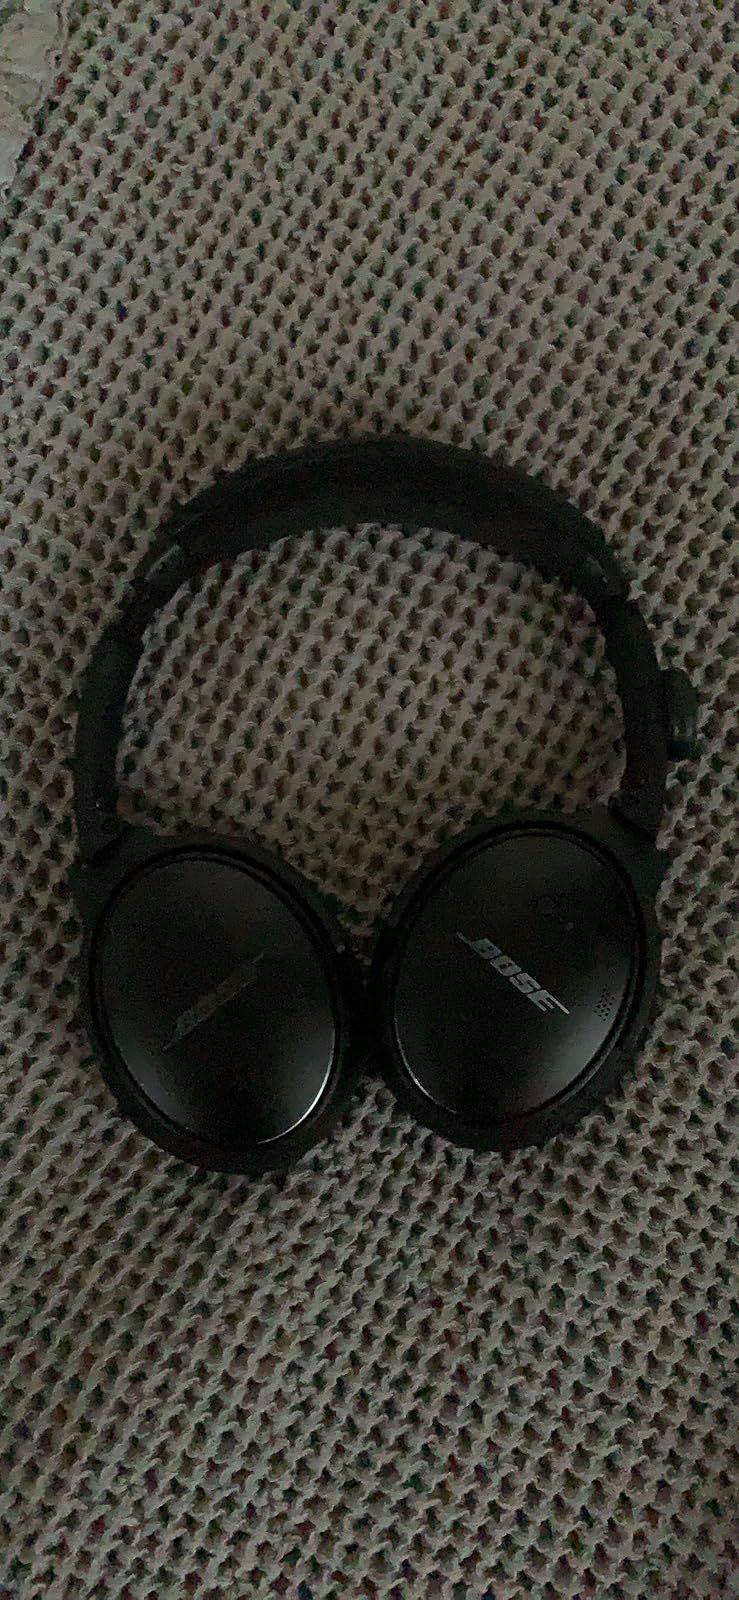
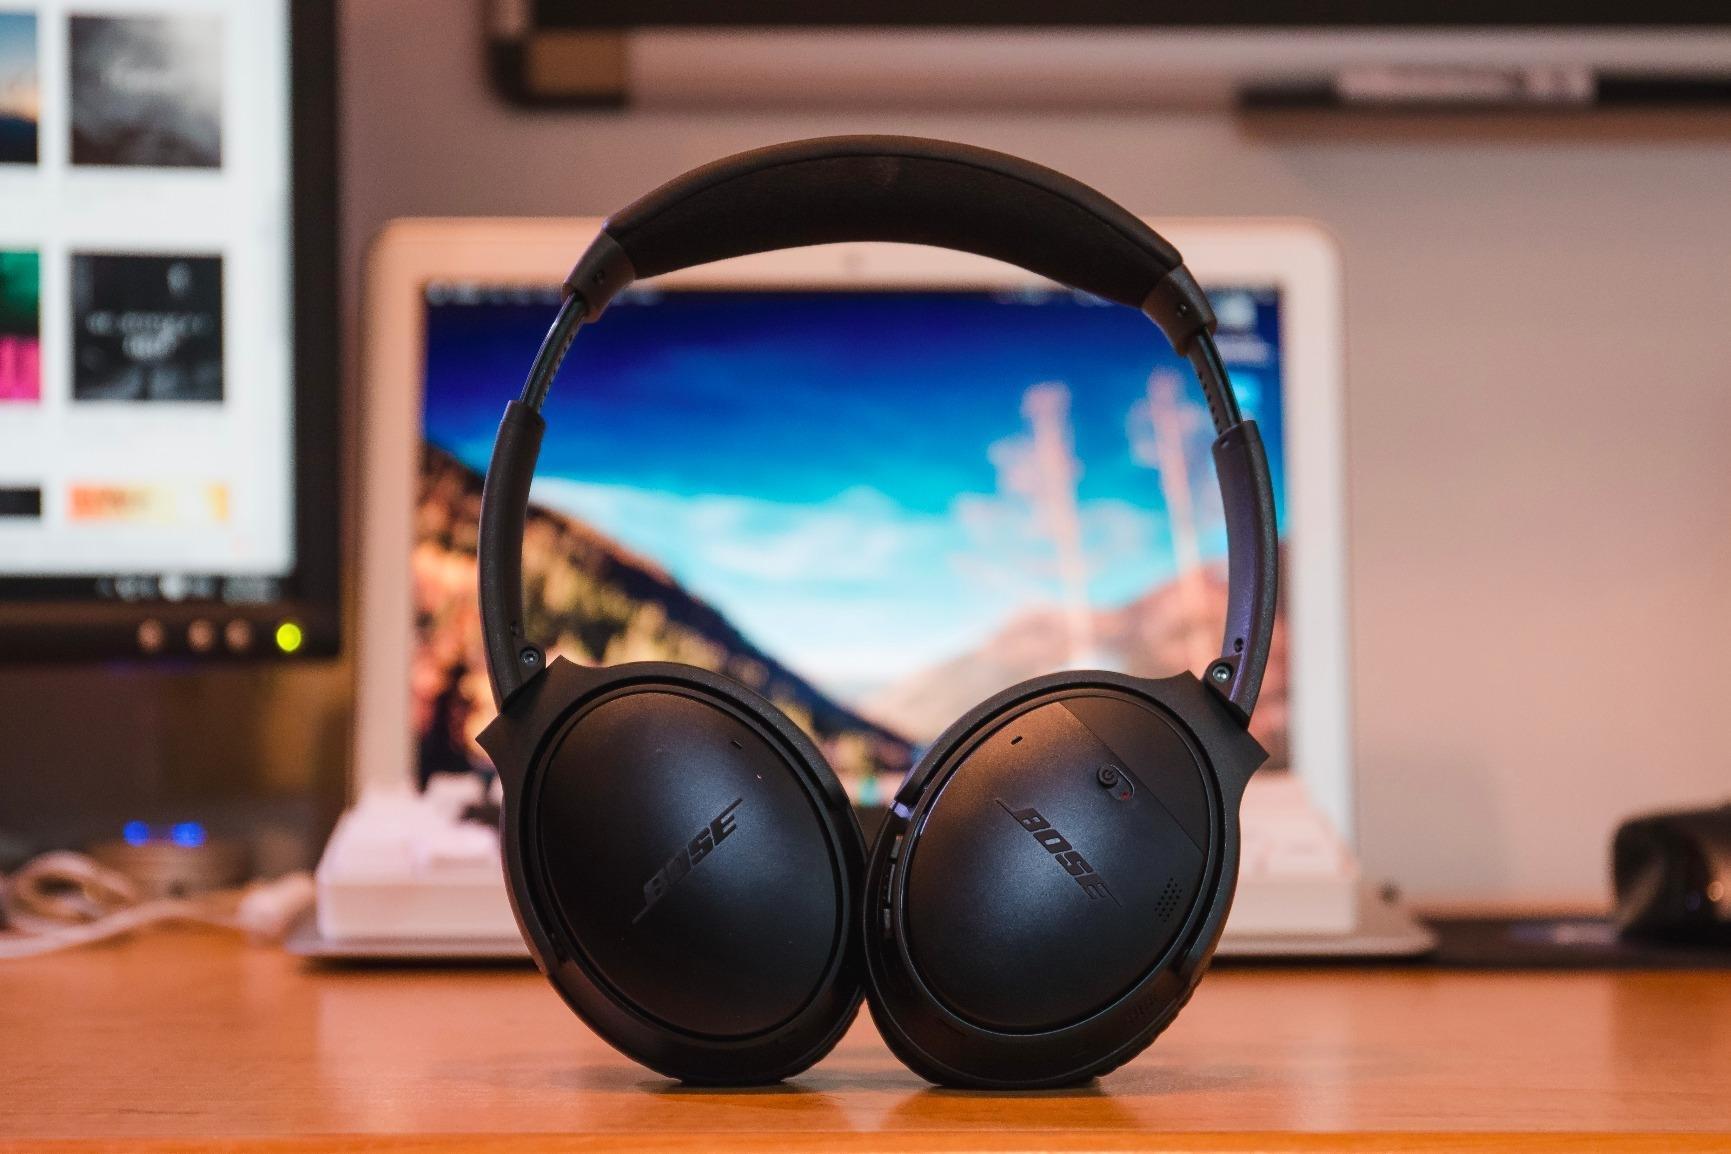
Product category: headphones
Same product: yes